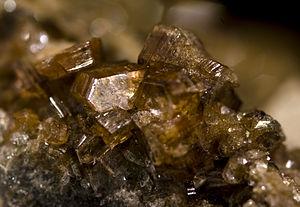
Phlogopite Localité
Le phlogopite est une espèce minérale du groupe des silicates et du sous-groupe des phyllosilicates de la famille des micas, de formule KMg₃AlSi₃O₁₀ avec des traces de Mn; Ba; Cr; Na; Ti; Ni; Zn; Ca; Li; Rb; H₂O.